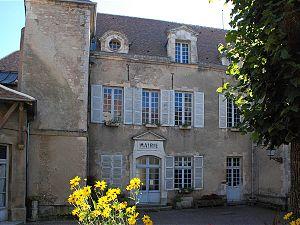
Mairie de Vézelay
Vézelay est une commune française située dans le département de l'Yonne, en région Bourgogne-Franche-Comté.